Osiris

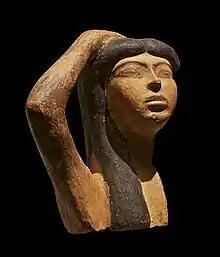

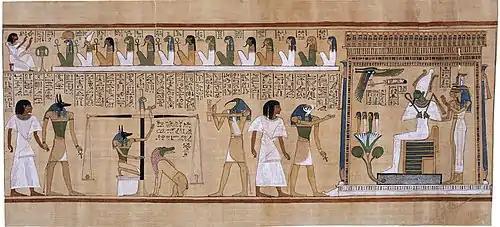
Judgment scene from the Book of the Dead. In the three scenes from the Book of the Dead (version from ~1375 BC) the dead man (Hunefer) is taken into the judgement hall by the jackal-headed Anubis. The next scene is the weighing of his heart against the feather of Ma'at, with Ammut waiting the result, and Thoth recording. Next, the triumphant Hunefer, having passed the test, is presented by the falcon-headed Horus to Osiris, seated in his shrine with Isis and Nephthys. (British Museum)

Annual ceremonies were performed in honor of Osiris in various places across Egypt. Evidences of which were discovered during underwater archaeological excavations of Franck Goddio and his team in the sunken city of Thonis-Heracleion. These ceremonies were fertility rites which symbolised the resurrection of Osiris. Recent scholars emphasize "the androgynous character of [Osiris's] fertility" clear from surviving material. For instance, Osiris's fertility has to come both from being castrated/cut-into-pieces and the reassembly by female Isis, whose embrace of her reassembled Osiris produces the perfect king, Horus. Further, as attested by tomb-inscriptions, both women and men could syncretize (identify) with Osiris at their death, another set of evidence that underlines Osiris's androgynous nature.